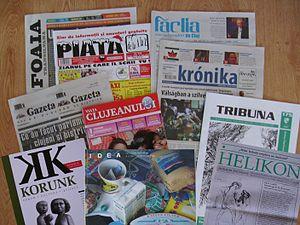
Journaux, magazines et revues publiées à Cluj Magyar: Kolozsvárott kiadott újságok és folyóíratok
Cluj-Napoca est une ville transylvaine du nord-ouest de la Roumanie, située dans la vallée du Someșul Mic, à 440 kilomètres au Nord-Ouest de Bucarest. C’est en 1974, dans le cadre de la politique protochroniste de Nicolae Ceaușescu, que la ville a reçu par décret son second nom de Napoca, qui est celui du castrum romain antique situé sous l’actuel centre-ville, provenant de la tribu dace locale des Napaei, dont le nom rappelle le grec νάπος : « boisé ». Cependant, les roumains continuent d’appeler la ville par son nom initial de Cluj ; les hongrois l'appellent Kolozsvár, les allemands Klausenburg, en yiddish son nom est קלויזנבורג, et en latin Claudiopolis.